Peruvian National Road Championships

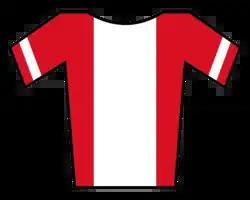

The Peruvian National Road Championships are held annually to decide the cycling champions in both the road race and time trial discipline, across various categories.